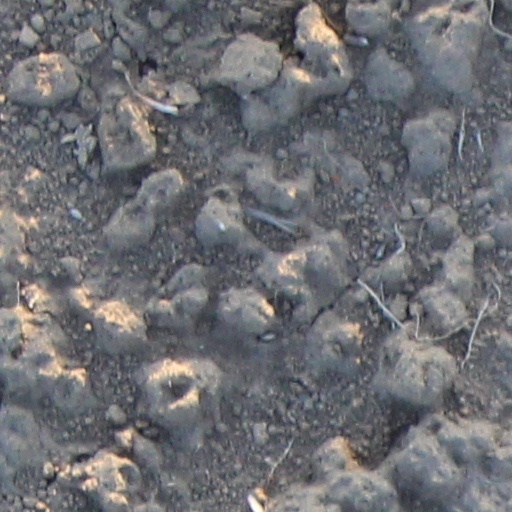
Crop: wheat